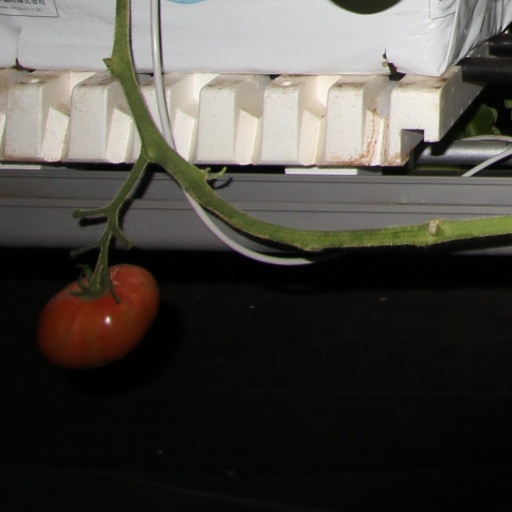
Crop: tomato